John O' Gaunt railway station

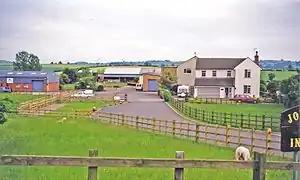
The site of the station in 1998

John O'Gaunt railway station was a railway station serving the villages of Twyford, John O'Gaunt and Burrough on the Hill in Leicestershire, England. on the Great Northern and London and North Western Joint Railway. It opened in 1879 as Burrow & Twyford and was renamed John O'Gaunt in 1883. It closed to regular traffic in 1953. To the south of the station was Marefield Junction.